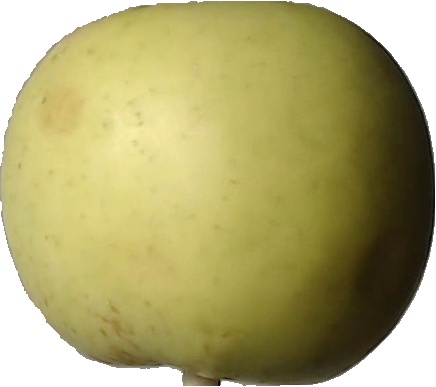
Label: apple_golden_3